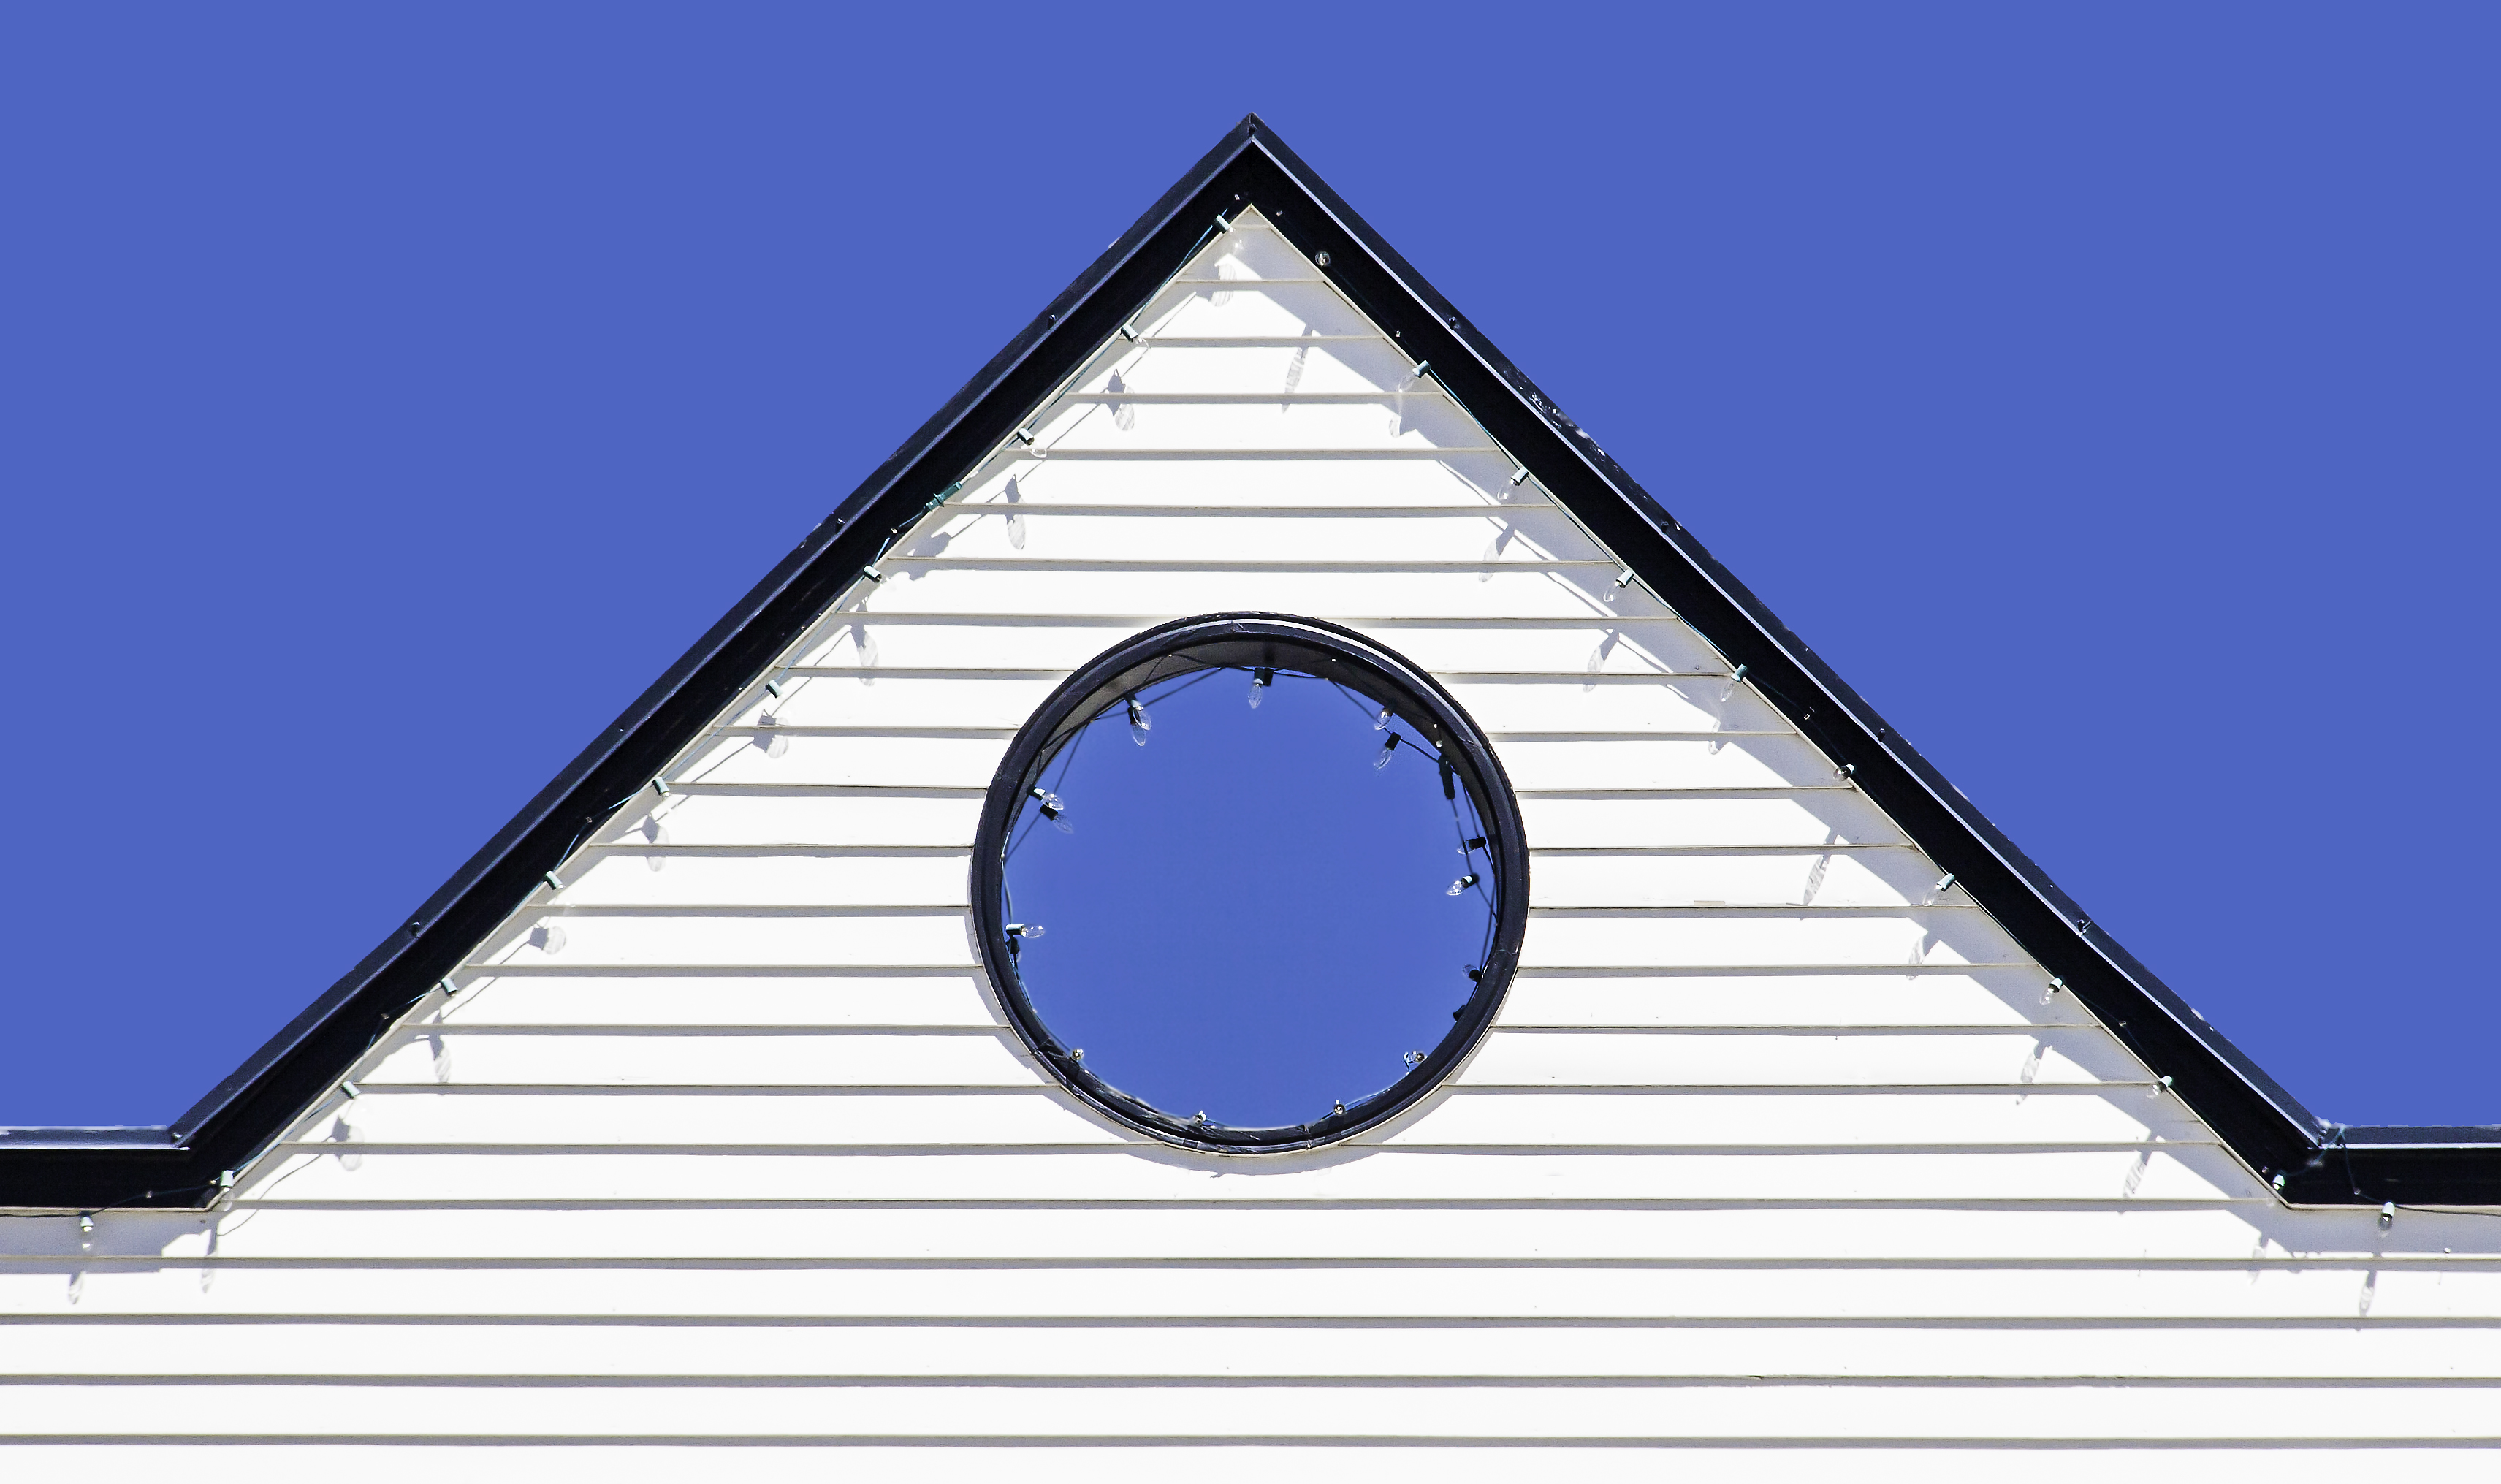
architecture, white, roof, building, line, geometric, facade, blue, circle, bluesky, illustration, colorado, triangle, symmetry, shape, siding, crestedbutte, daylighting, outdoor structure